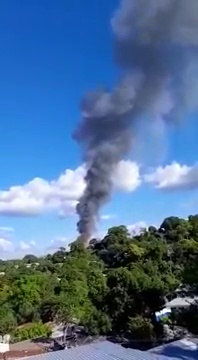
Fire: no
Smoke: yes